2015 Wildrose Party leadership election

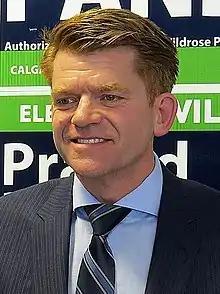
Jean in 2015

Lawyer and former Conservative MP (Athabasca, 2004-2006; Fort McMurray—Athabasca, 2006-2014), Parliamentary Secretary to the Minister of Transport, Infrastructure and Communities (2006-2011).